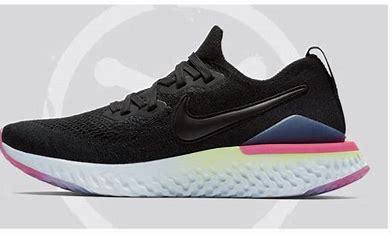
Brand: Nike
Model: Epic React Flyknit 2